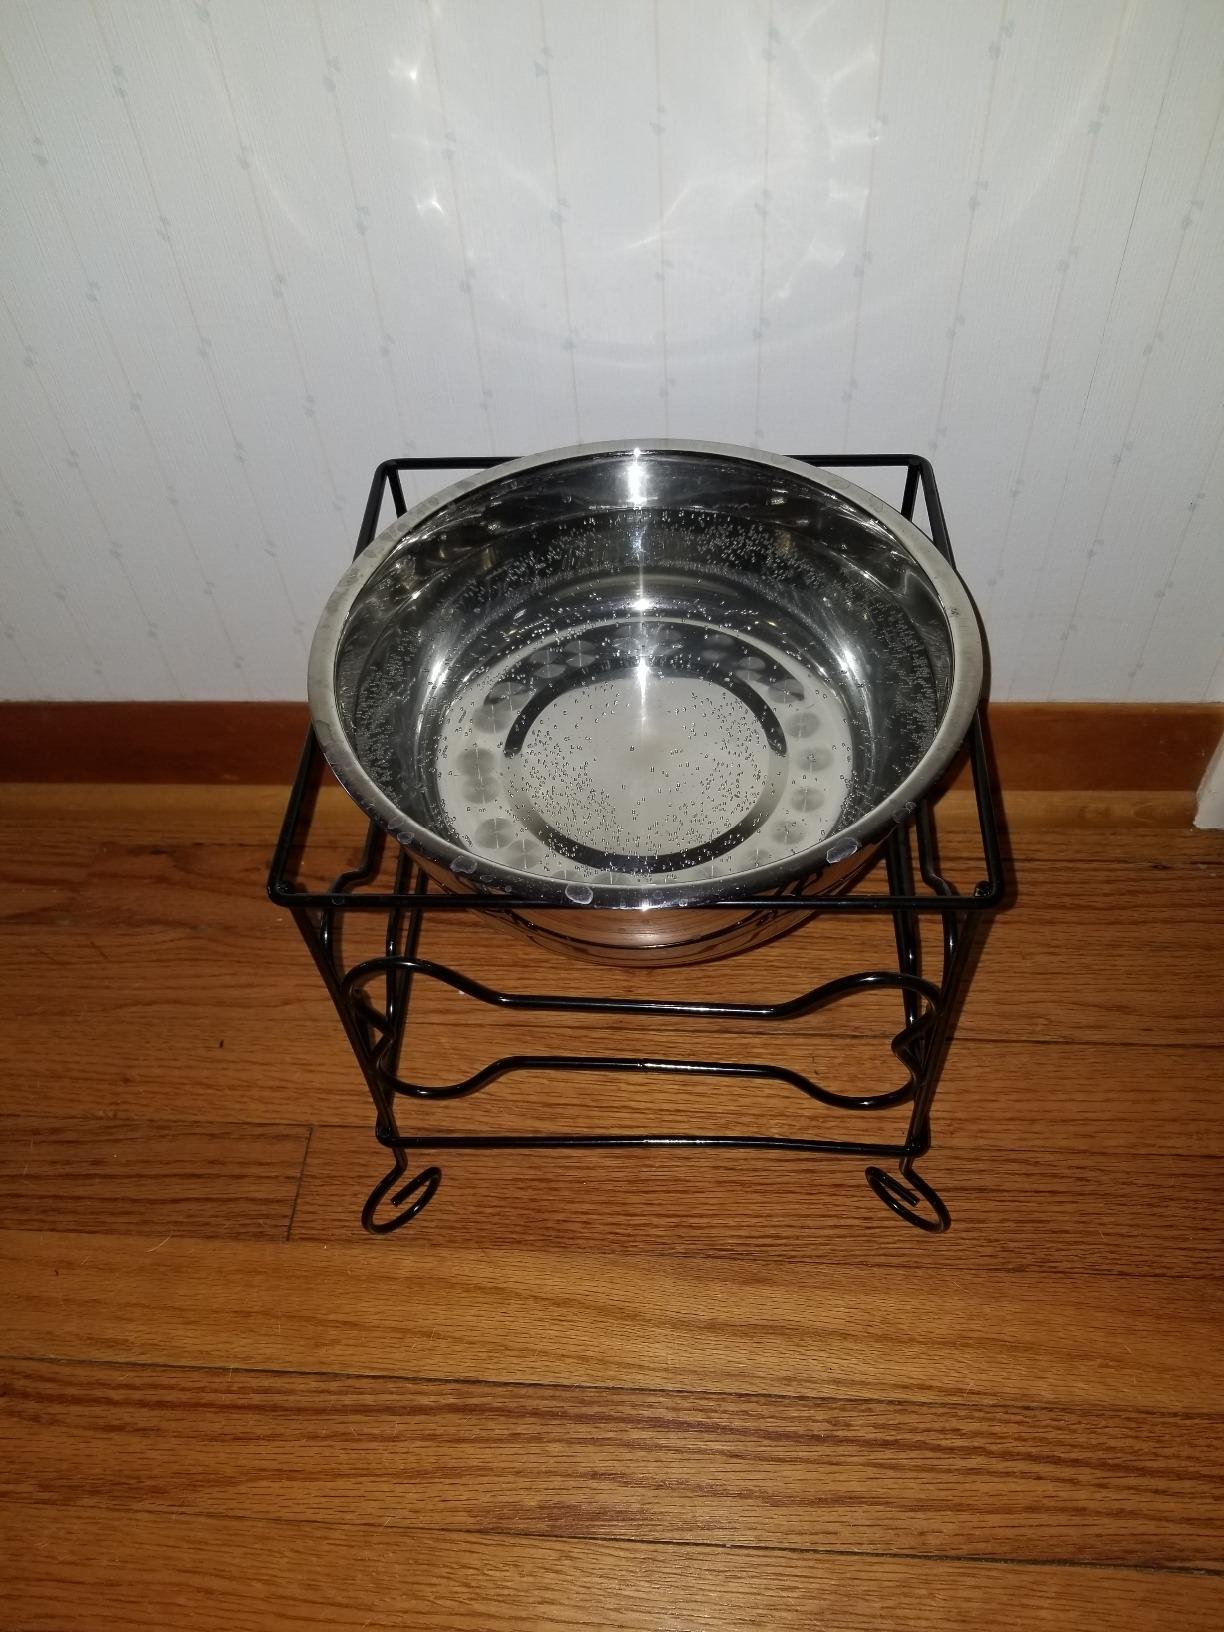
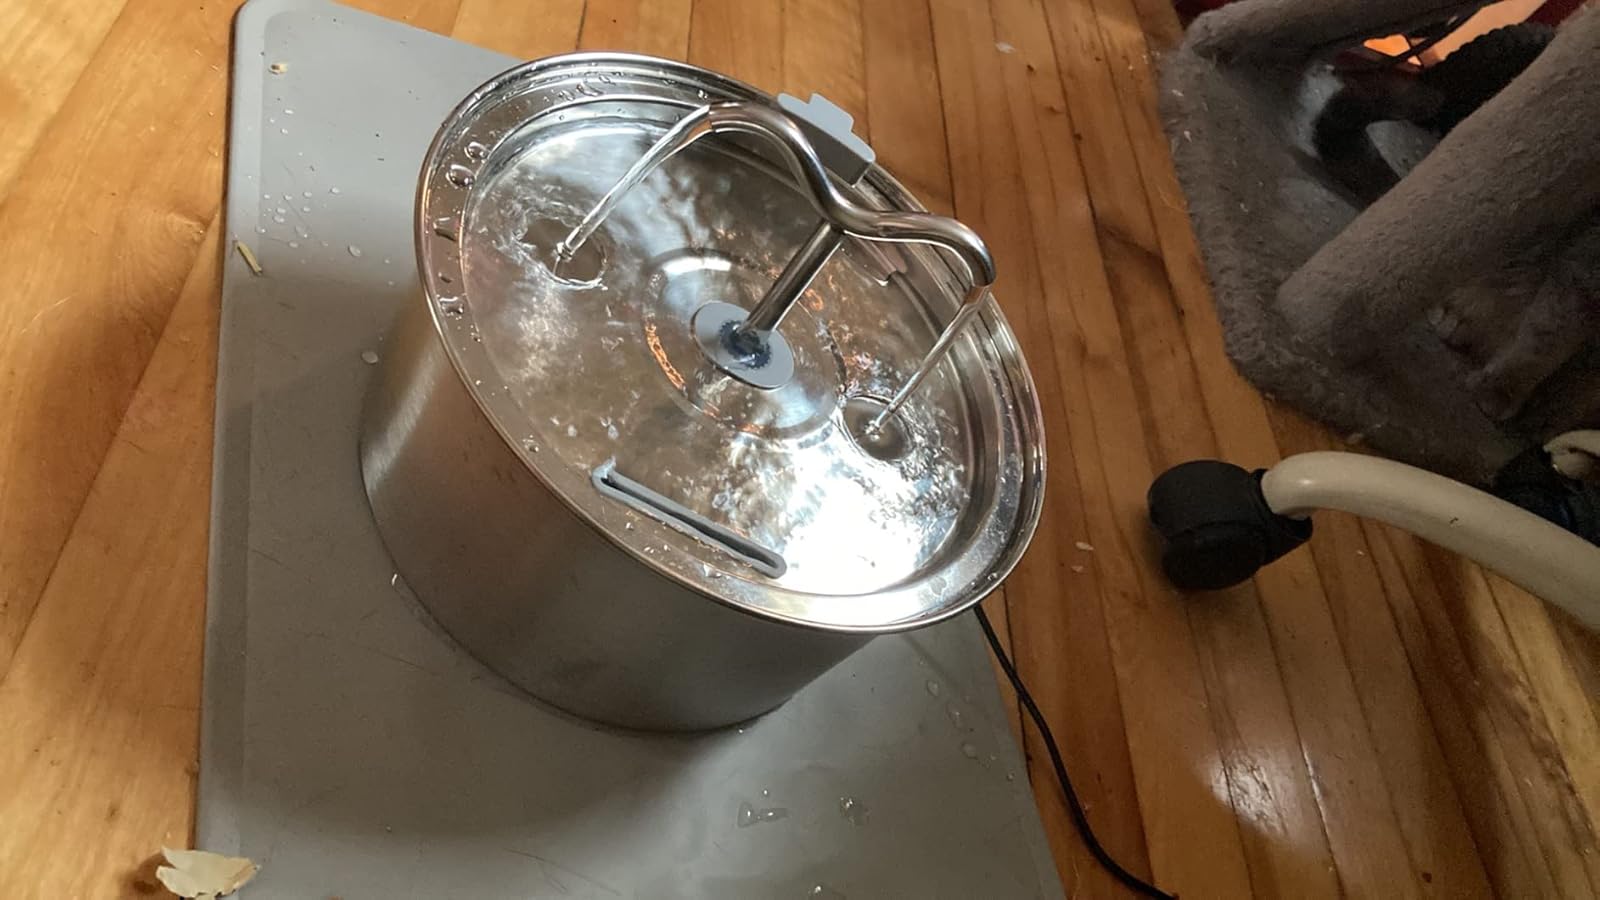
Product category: items_bowl
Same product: no